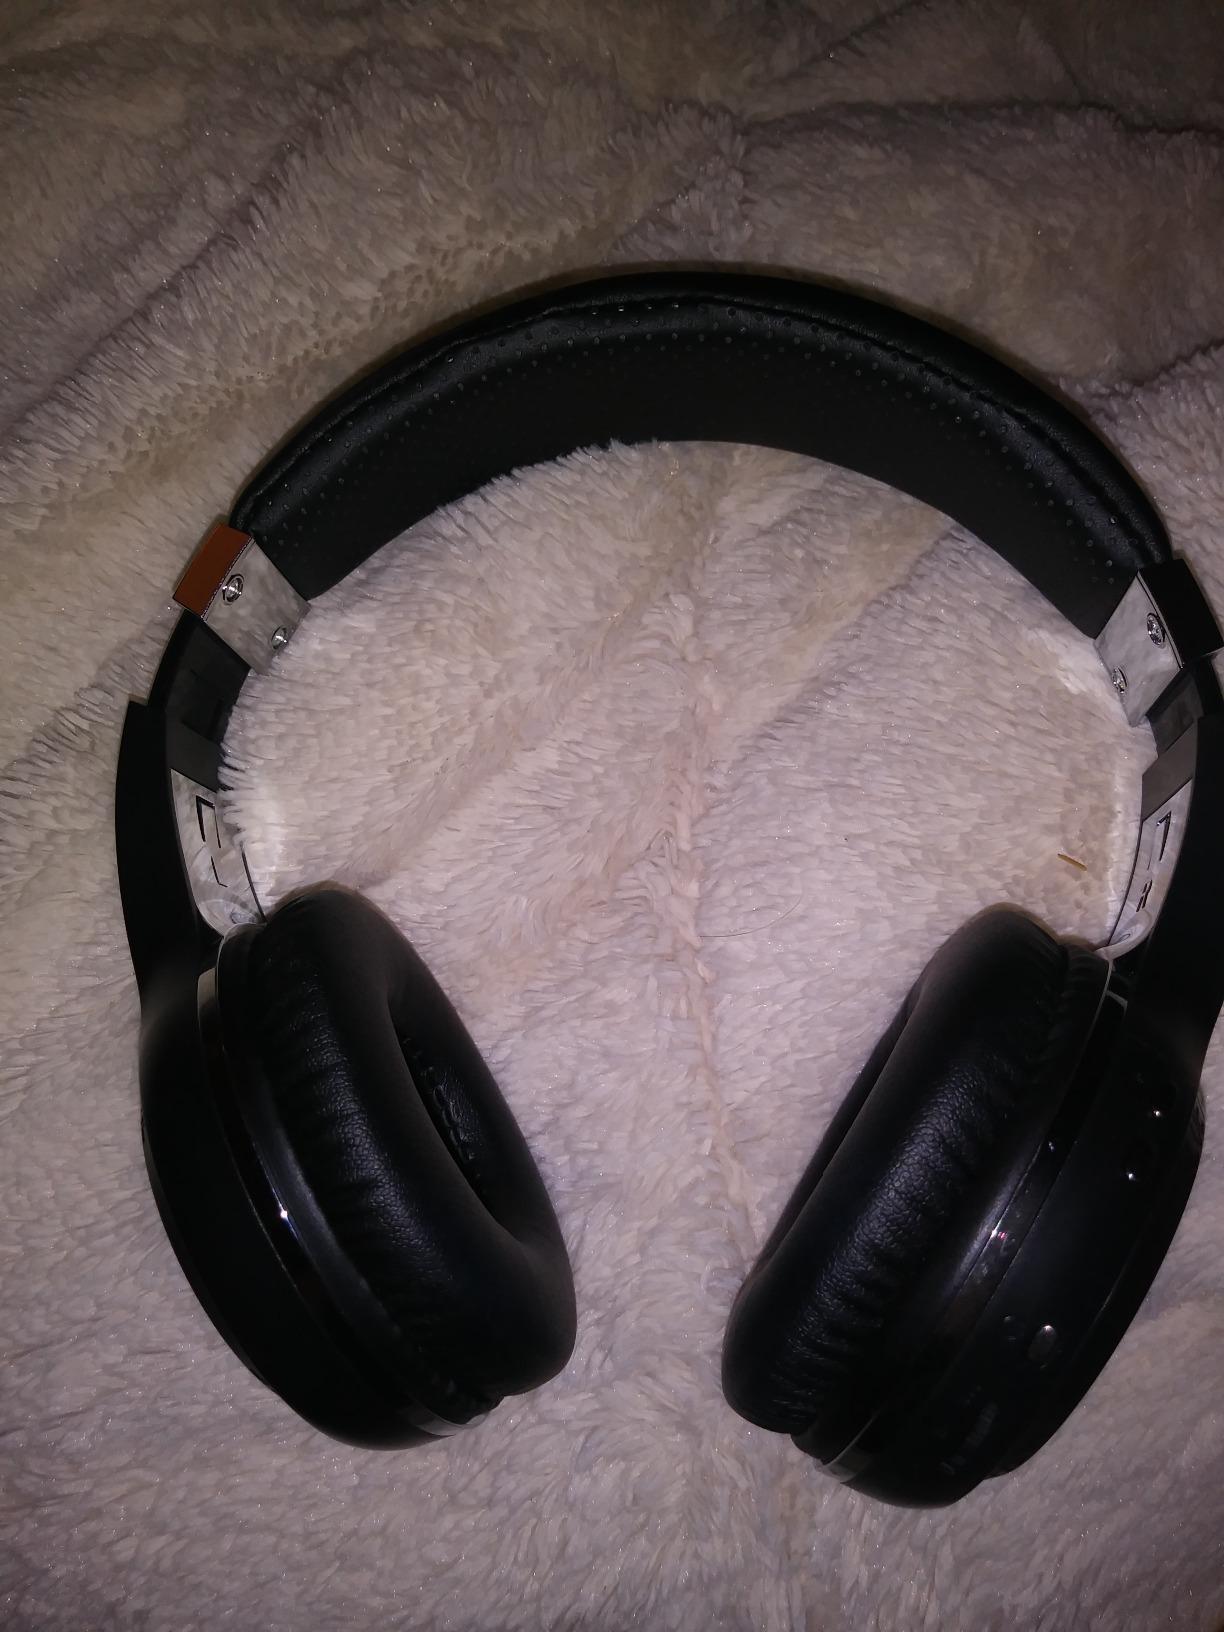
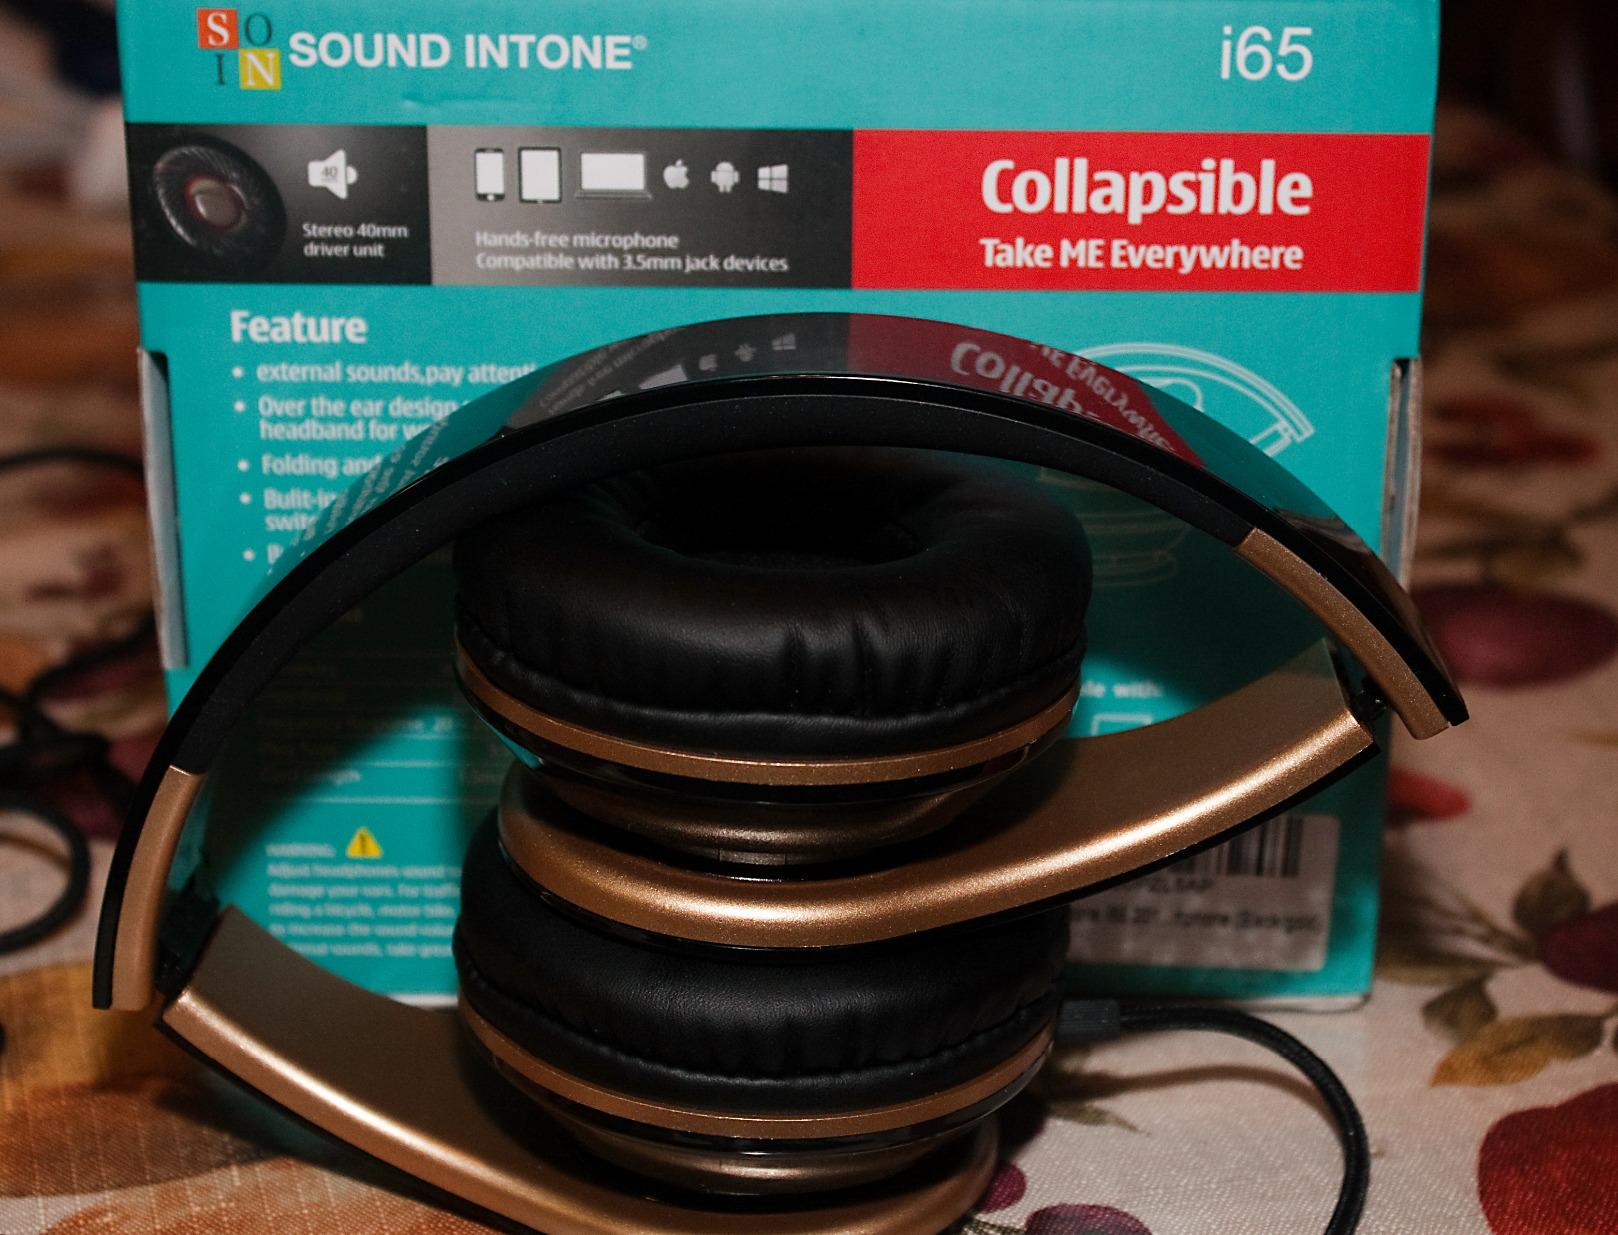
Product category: headphones
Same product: no